Tanjong Rhu

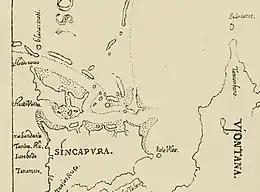
Tanjong Rhu (left) marked as Tanjon Rû in this 1604 map of Singapore by Godinho de Erédia. The map is orientated with the South towards the top left.

The name "Tanjong Rhu" appeared in Manuel Godinho de Erédia's 1604 map of Singapore spelt as "Tanjon Rû", it means "casuarina cape" in Malay from the trees of "Casuarina equisetifolia" or almost similar "C. littoria" ("ru" or "rhu") species that grew along the beach between Kallang and Rochor. It was known as "sha tsui" (沙咀) in Cantonese, which means "sand spit".